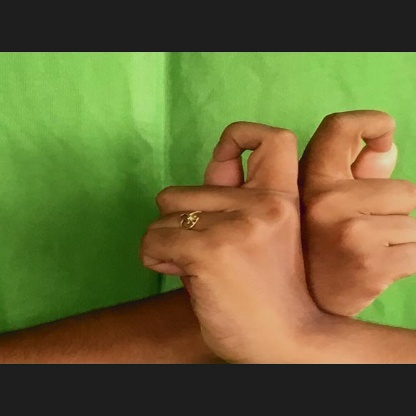
Mudra: Berunda